Pausanias of Orestis

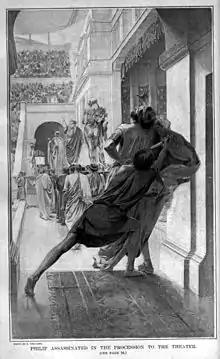

Pausanias of Orestis was a member of Philip II of Macedon's personal bodyguard ("somatophylakes"). He assassinated Philip in 336 BC. Pausanias was killed while fleeing the assassination.